Domenico Colombo

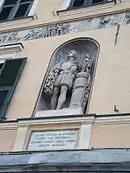
Statue of Domenico's son Christopher Columbus

His father had apprenticed him to the loom at age 11. Domenico, a third-generation master of his craft in Genoa, was also a shopkeeper. His position was secure and respectable in the lower middle class, but he did not have a firm work ethic. He was a poor provider but was generally liked in his community.